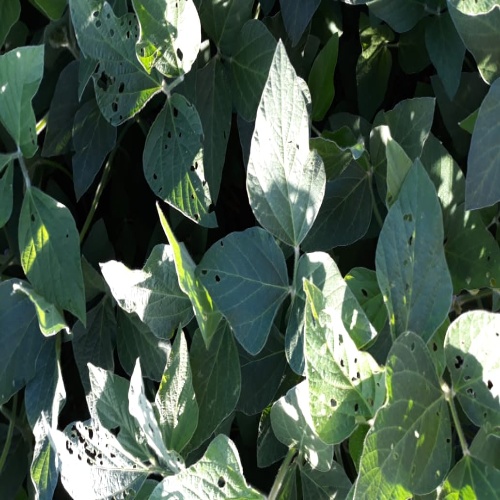
Label: Caterpillar